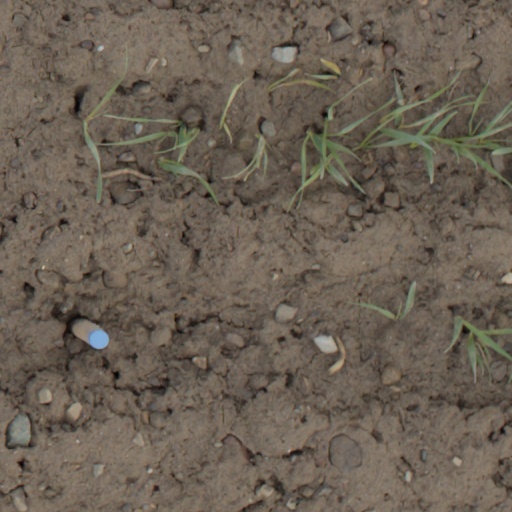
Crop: wheat